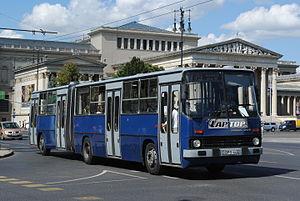
Ikarus est un constructeur de bus et trolleybus hongrois fondé en 1895. L'entreprise s'appelait jusqu'en 1949 Uhri Imre Kovács- és Kocsigyártó Üzeme.